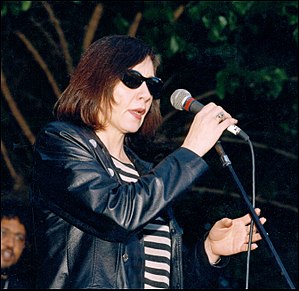
Lou Ann Barton
Lou Ann Barton live i 2006
Lou Ann Barton er en bluessanger fra USA.